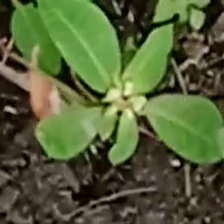
Weed species: Moti_dudhi(Euphorbia_geneculata_L)